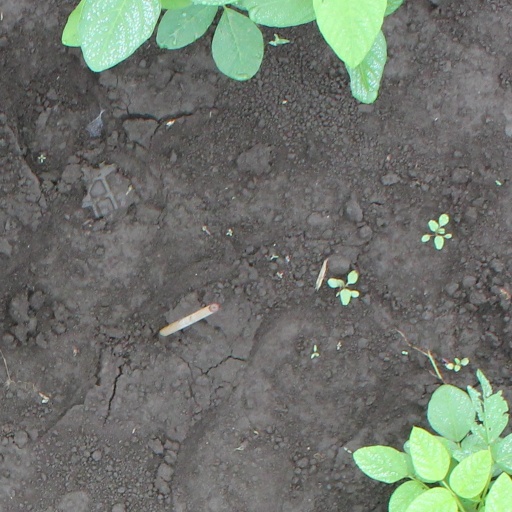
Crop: soybean